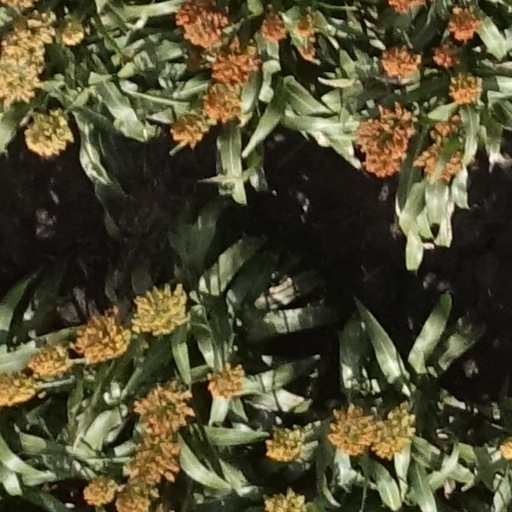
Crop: sorghum